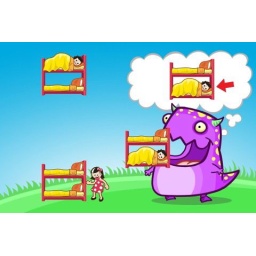
To win, you need to feed the little girl to the monster.Do this by dragging the bed with the girl on the bottom to the monster's mouth.